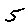
Label: 5